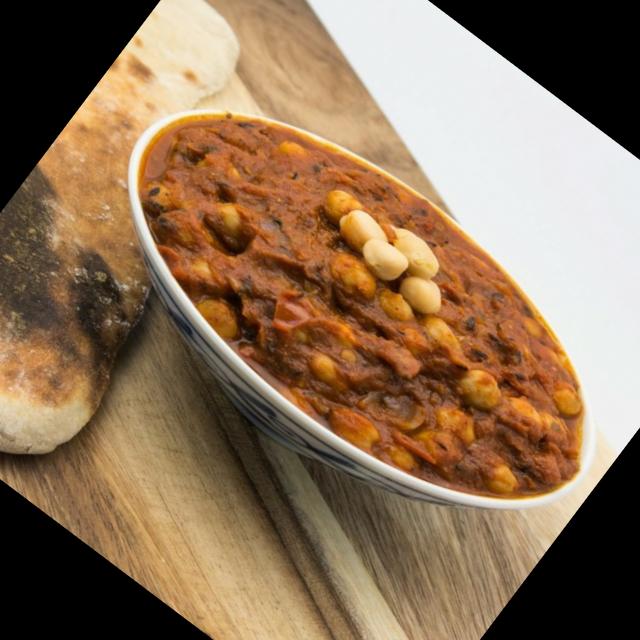
Dish: chole